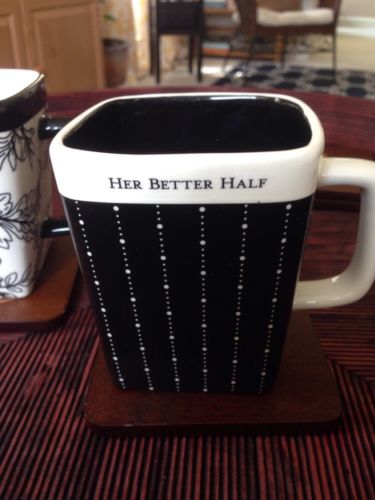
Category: mug